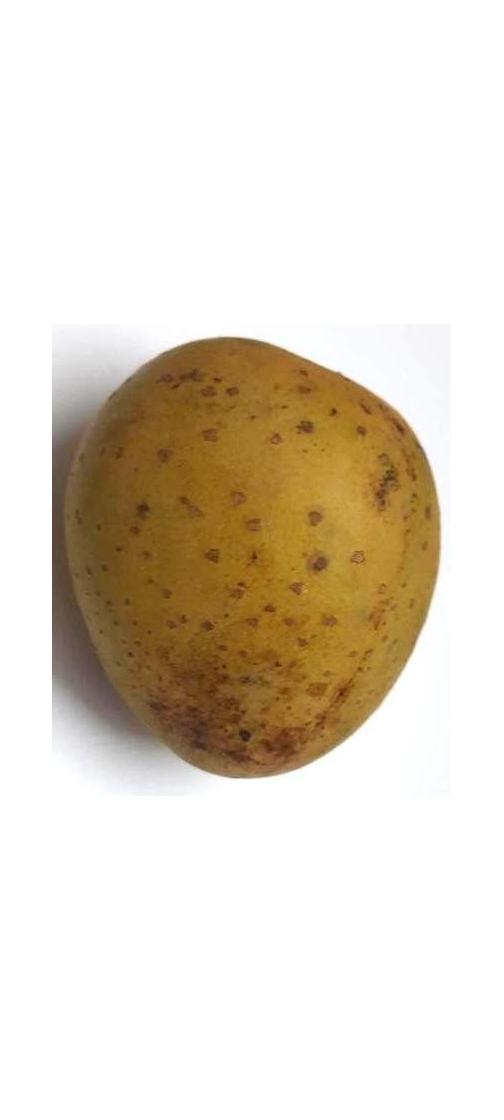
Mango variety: Gourmoti